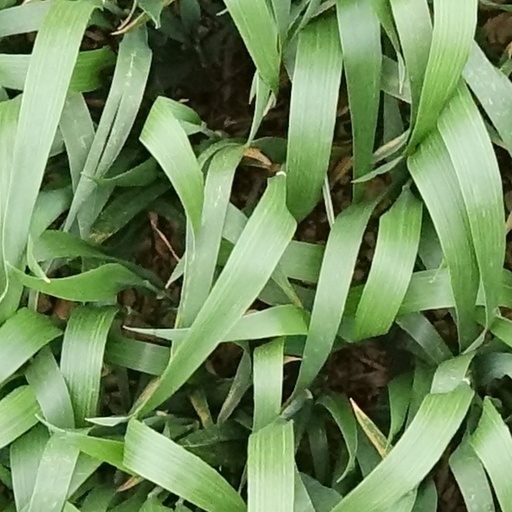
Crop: wheat